Algae

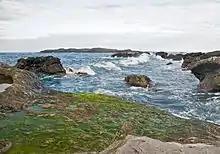
Algae on coastal rocks at in Taiwan

The "Algal Collection of the US National Herbarium" (located in the National Museum of Natural History) consists of approximately 320,500 dried specimens, which, although not exhaustive (no exhaustive collection exists), gives an idea of the order of magnitude of the number of algal species (that number remains unknown). Estimates vary widely. For example, according to one standard textbook, in the British Isles, the "UK Biodiversity Steering Group Report" estimated there to be 20,000 algal species in the UK. Another checklist reports only about 5,000 species. Regarding the difference of about 15,000 species, the text concludes: "It will require many detailed field surveys before it is possible to provide a reliable estimate of the total number of species ..."